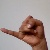
The image shows a hand gesture representing the letter 'J' in Indian Sign Language.